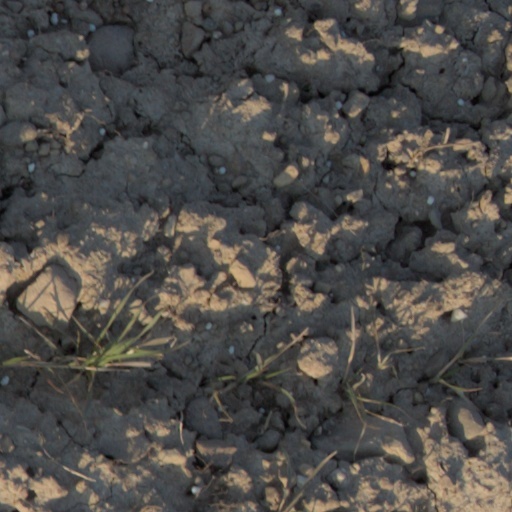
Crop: wheat